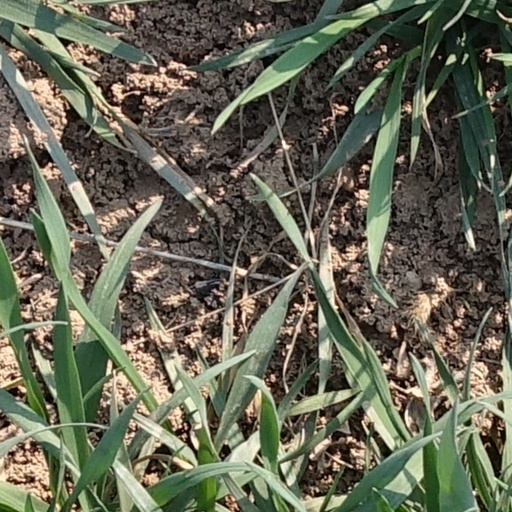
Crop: wheat